Leo Levi

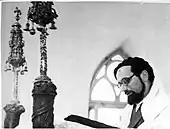
Leo Levi at the Italian Synagogue of Jerusalem

He returned to Italy after World War II, dedicating himself to the study of Italian-Jewish music. He collaborated with the Centro Nazionale Studi di Musica Popolare at the National Academy of Santa Cecilia in Rome and with other Italian ethnomusicologists working in the field, such as Giorgio Nataletti. He was an active part of the project of field recordings done by the RAI (the Italian Radio and Television service) to collect and preserve traditional Italian music, the results of which are preserved in the Santa Cecilia archives.